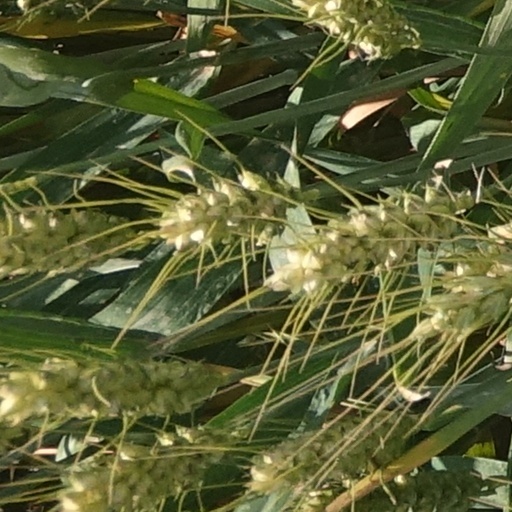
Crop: wheat